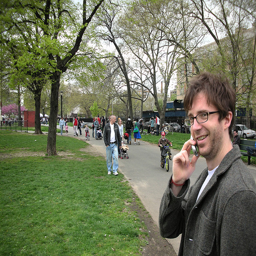
A street bustling with pedestrians next to a park.
A man in glasses talking on his cell phone.
A man talking on the phone in a park.
A man talking on his cell phone in the park
Man holding phone in front of a busy park walkway.